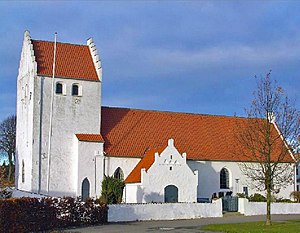
Hørve Kirke
Hørve kirke, Odsherred, fra sydvest
Hørve Kirke ligger i Odsherred Kommune. Den blev oprindeligt bygget som en rundkirke og var et anneks til Vallekilde Kirke. Da Lammefjorden blev inddæmmet og Hørve fik en station kom der en stor befolkningstilvækst, og kirken måtte udbygges med et langt kirkerum.